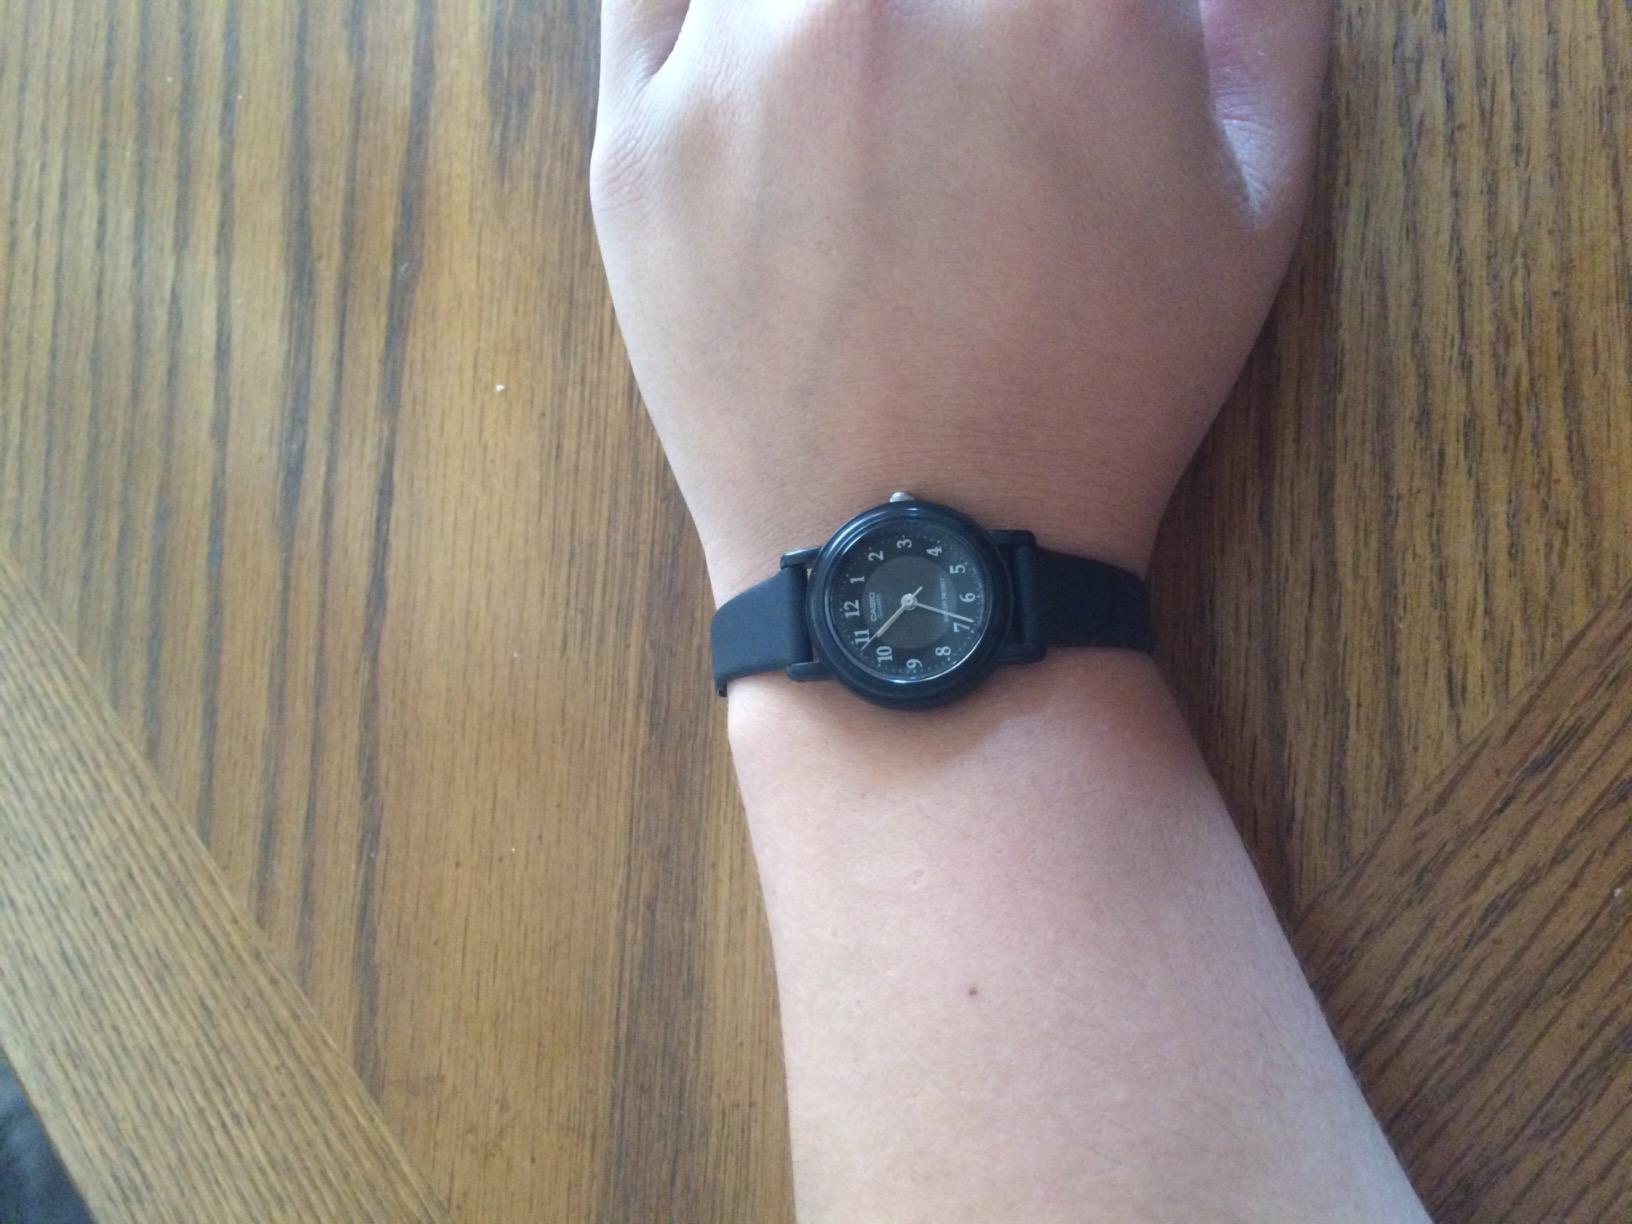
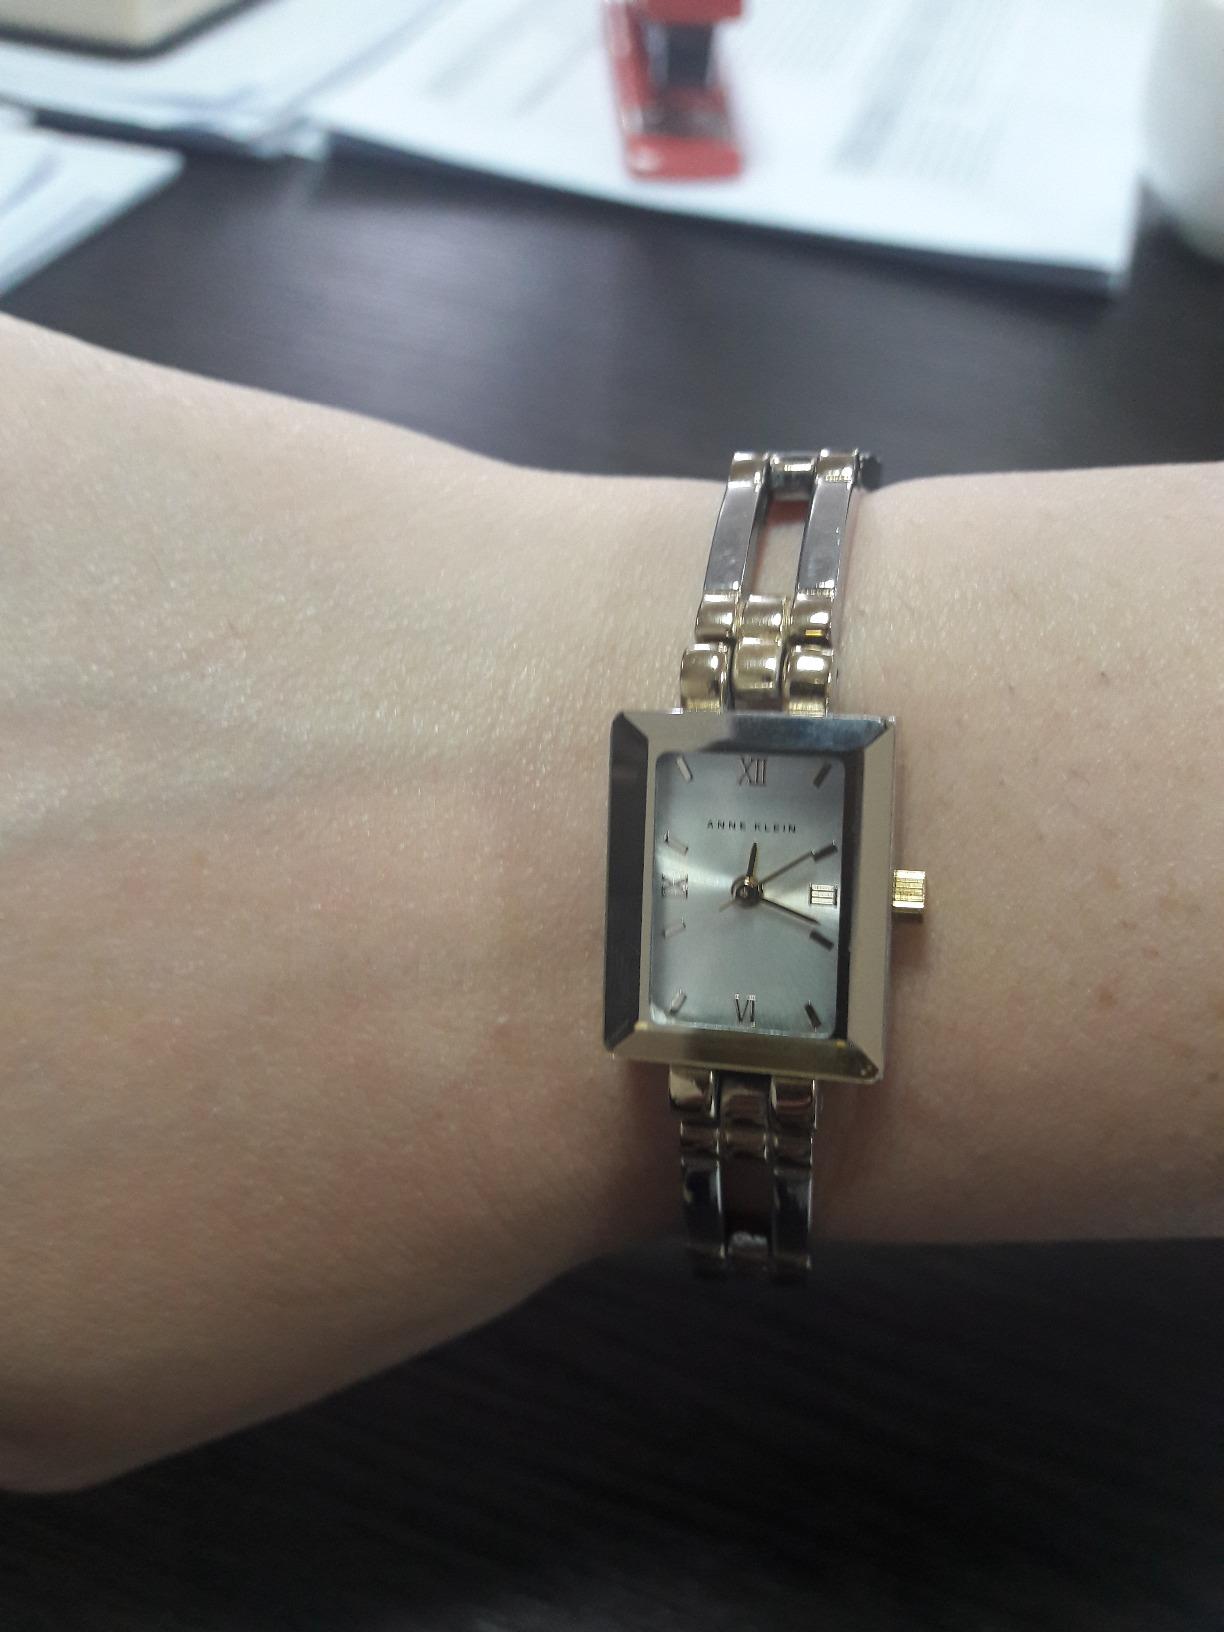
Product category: accessories_watch
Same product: no